Coffs Harbour railway station

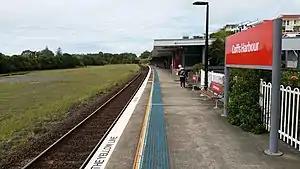
Station platform, February 2019

Coffs Harbour railway station is located on the North Coast line in New South Wales, Australia. It serves the city of Coffs Harbour, opening on 30 August 1915.